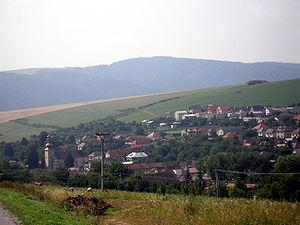
Hermanovce est un village de Slovaquie situé dans la région de Prešov.